Malachi Mitchell-Thomas

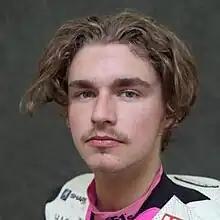

Malachi Mitchell-Thomas (23 September 1995 – 14 May 2016) was a motorcycle racer from Blackrod, Greater Manchester.